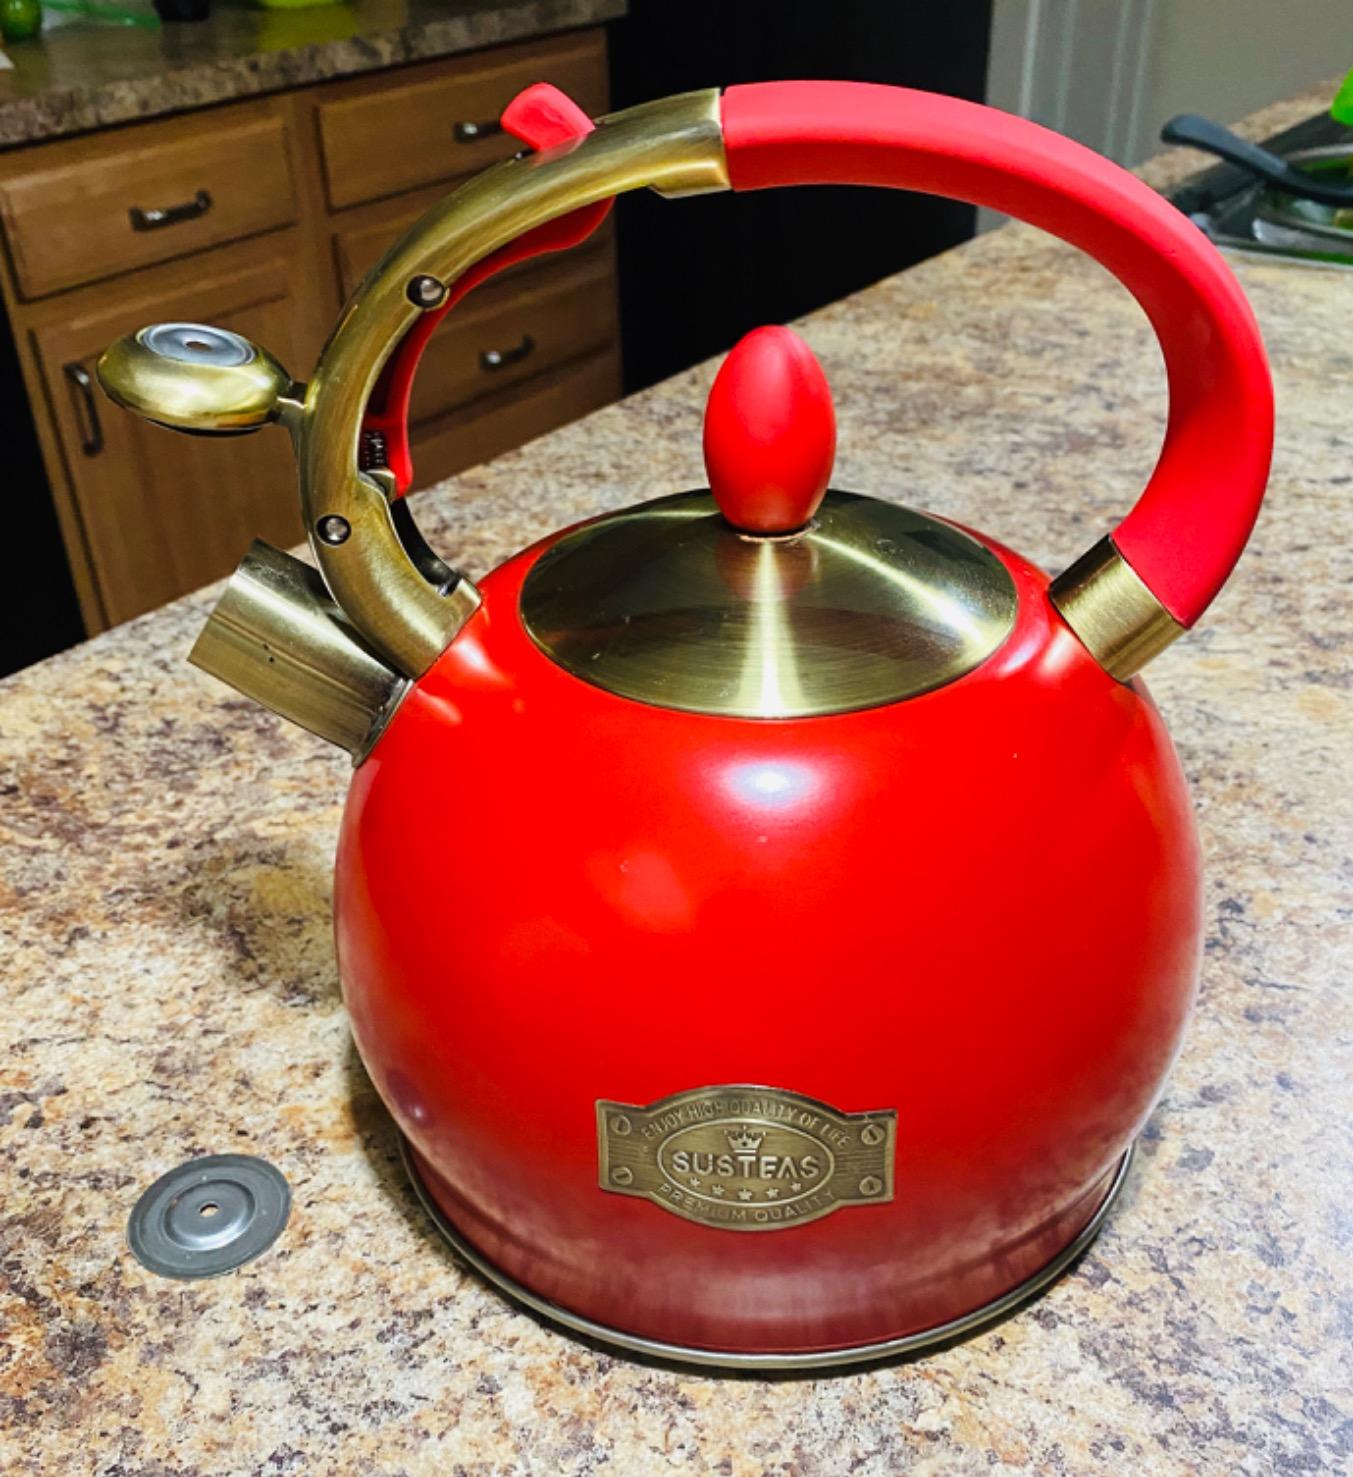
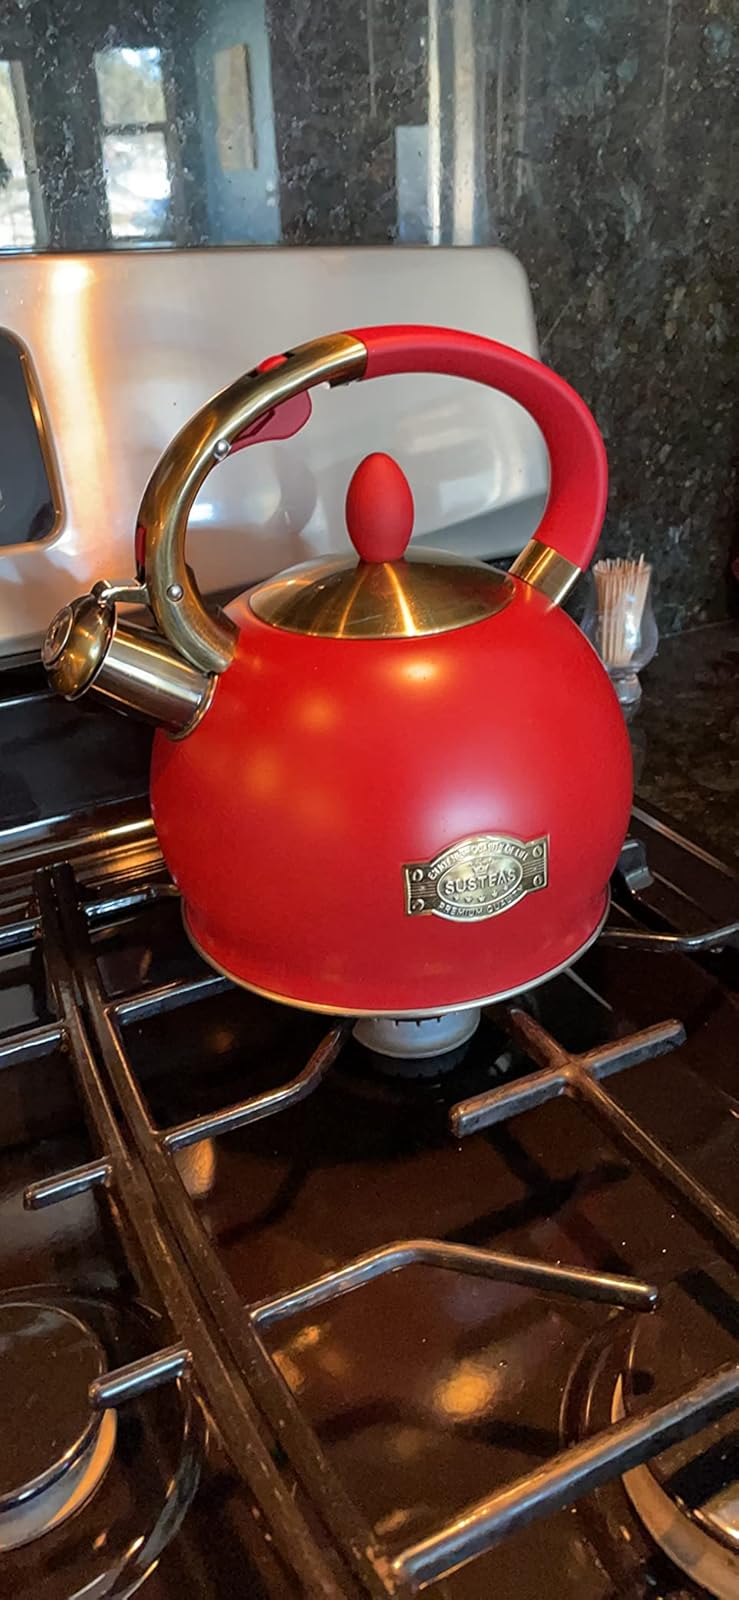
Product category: items_kettle
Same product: yes